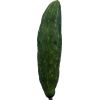
Label: Cucumber 3